Elmwood Historic District

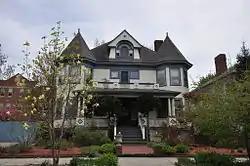
A house on Lexington Avenue

The Elmwood Historic District encompasses two large residential sections of the Elmwood neighborhood of Providence, Rhode Island. The Elmwood area was mainly farmland until the mid-19th century, when its development as a residential area began, and these two sections represents well-preserved neighborhoods developed between about 1850 and 1920. The district was listed on the National Register of Historic Places in 1980.